Koonthankulam Bird Sanctuary

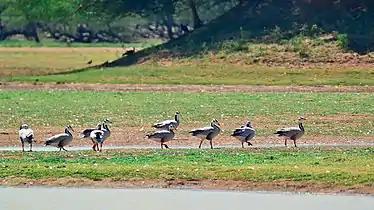
Bird sanctuary

Koonthankulam Bird Sanctuary or Kunthankulam is a protected area declared as a sanctuary in 1994. It adjoins the tiny village of Koonthankulam in Nanguneri Taluk of Tirunelveli district, Tamil Nadu, India. It is just 38 km away from Tirunelveli (a bustling town on the banks of the Thamirabarani River). It is composed of Koonthankulam and Kadankulam irrigation tanks, conveniently linked by tar road. This is the largest reserve for breeding water birds in South India. It is an Important Bird Area, code: IN269, criteria: A1, A4i, and has been designated as a protected Ramsar site since 2021.